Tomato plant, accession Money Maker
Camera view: horizontal (90 deg, fisheye); turntable rotation: 60 degrees
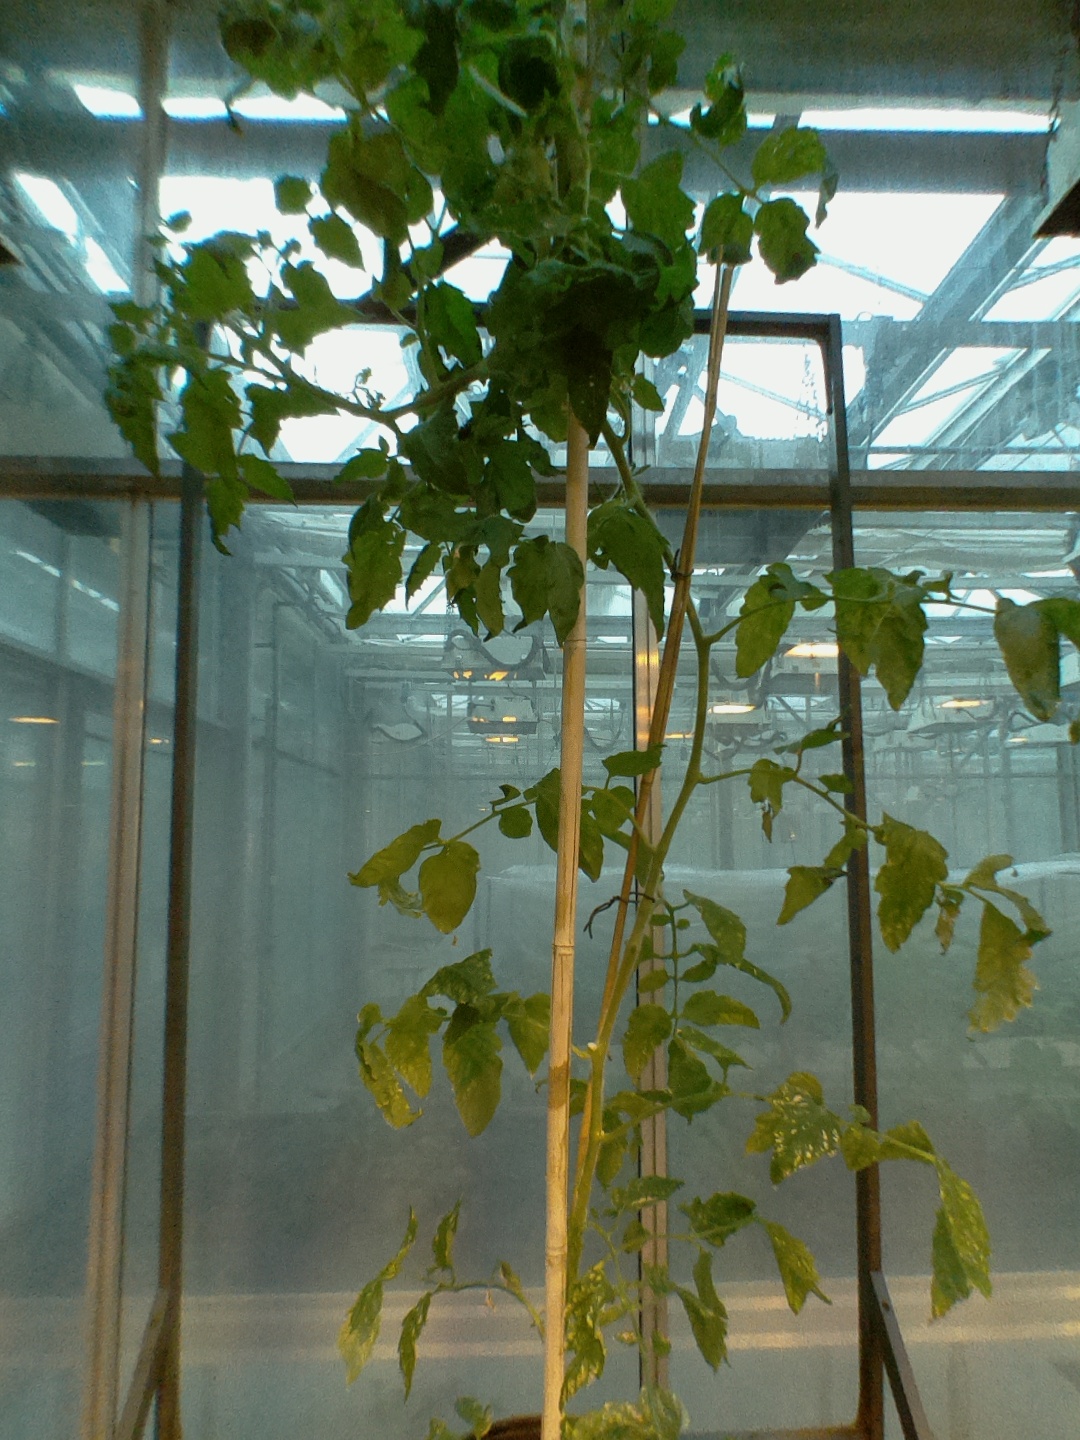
BBCH growth stage 73: 30%-40% of final fruit size